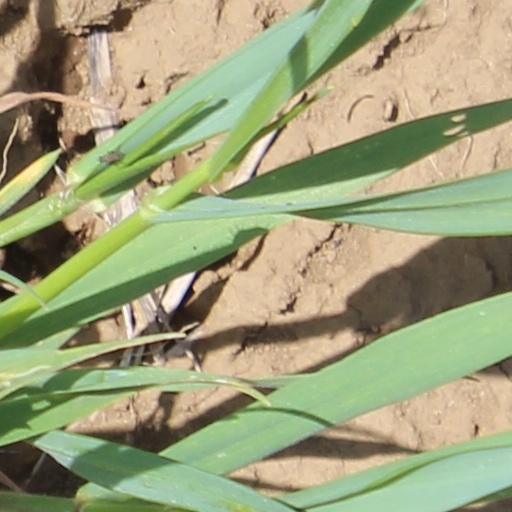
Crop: wheat